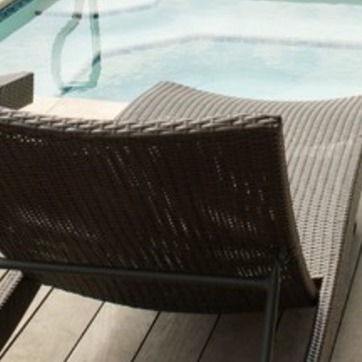
Material: other